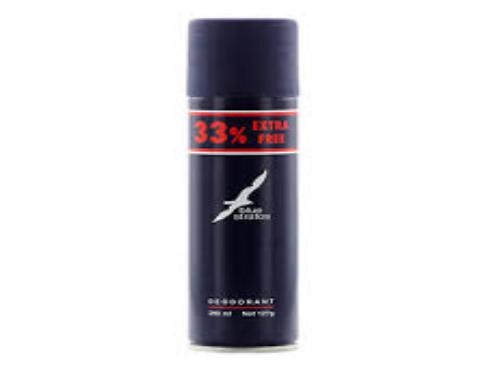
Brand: Blue Stratos
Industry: Necessities